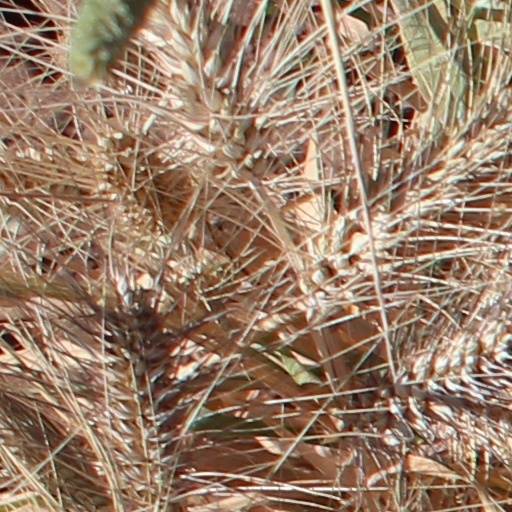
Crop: wheat